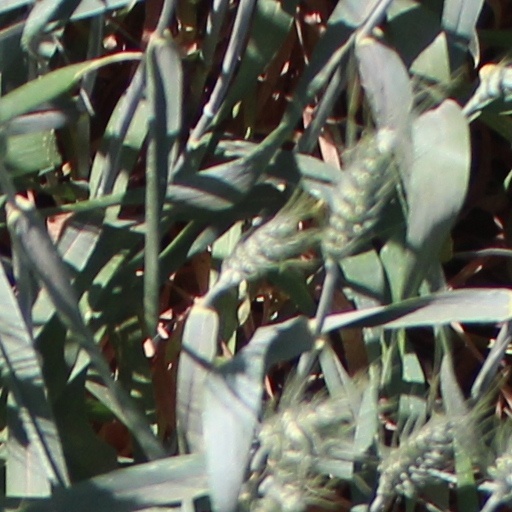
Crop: wheat